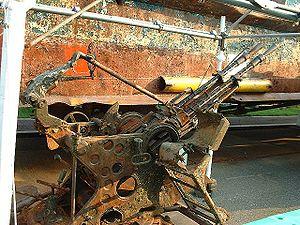
Mitrailleuse bitube de calibre 14,5 mm trouvé sur le chalutier ""espion"" nord coréen coulé par les garde-còtes japonais en 2001. 日本語: 船の科学館で展示された、北朝鮮の工作船 装備されていた14.5mm対空機関銃"
Le combat d'Amami-Ōshima, livré le 22 décembre 2001, oppose une flottille de la Garde côtière du Japon à un bâtiment armé nord-coréen au large de l'île japonaise d'Amami-Ōshima en mer de Chine. L'affrontement se termine par la destruction du bâtiment nord-coréen, accusé par les autorités japonaises d'être un navire espion.
Le musée des garde-côtes de Yokohama est un musée japonais situé à Yokohama. Il est consacré à la sécurité en mer et aux garde-côtes japonais.